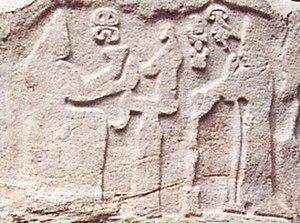
Bas-relief hittite de Firaktin, copie du Musée de Kayseri
Puduhepa est une reine du royaume hittite, épouse de Hattushili III. On lui connaît de nombreux enfants, les principaux étant ses fils Tudhaliya et Nerikailli, et ses filles Gussuliyawiya, et Maâthornéferourê.